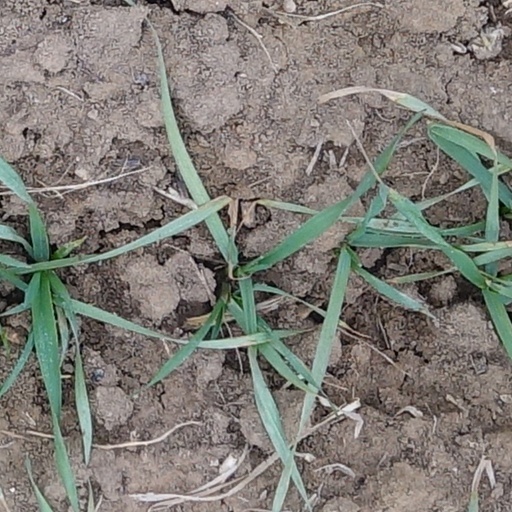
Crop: wheat